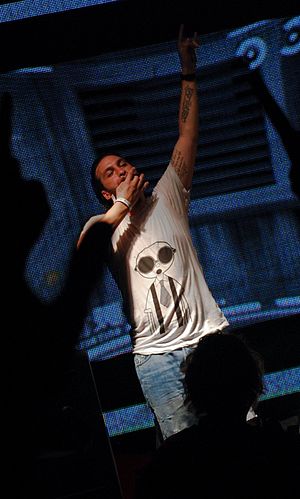
Steve Angello
Steve Angello er en svensk/græsk DJ og producer.